Hydroperoxide

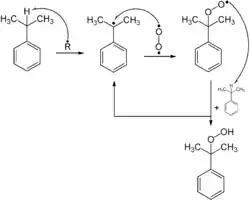
Synthesis of cumene hydroperoxide

Compounds with allylic and benzylic C−H bonds are especially susceptible to oxygenation. Such reactivity is exploited industrially on a large scale for the production of phenol by the Cumene process or Hock process for its cumene and cumene hydroperoxide intermediates. Such reactions rely on radical initiators that reacts with oxygen to form an intermediate that abstracts a hydrogen atom from a weak C-H bond. The resulting radical binds , to give hydroperoxyl (ROO•), which then continues the cycle of H-atom abstraction.